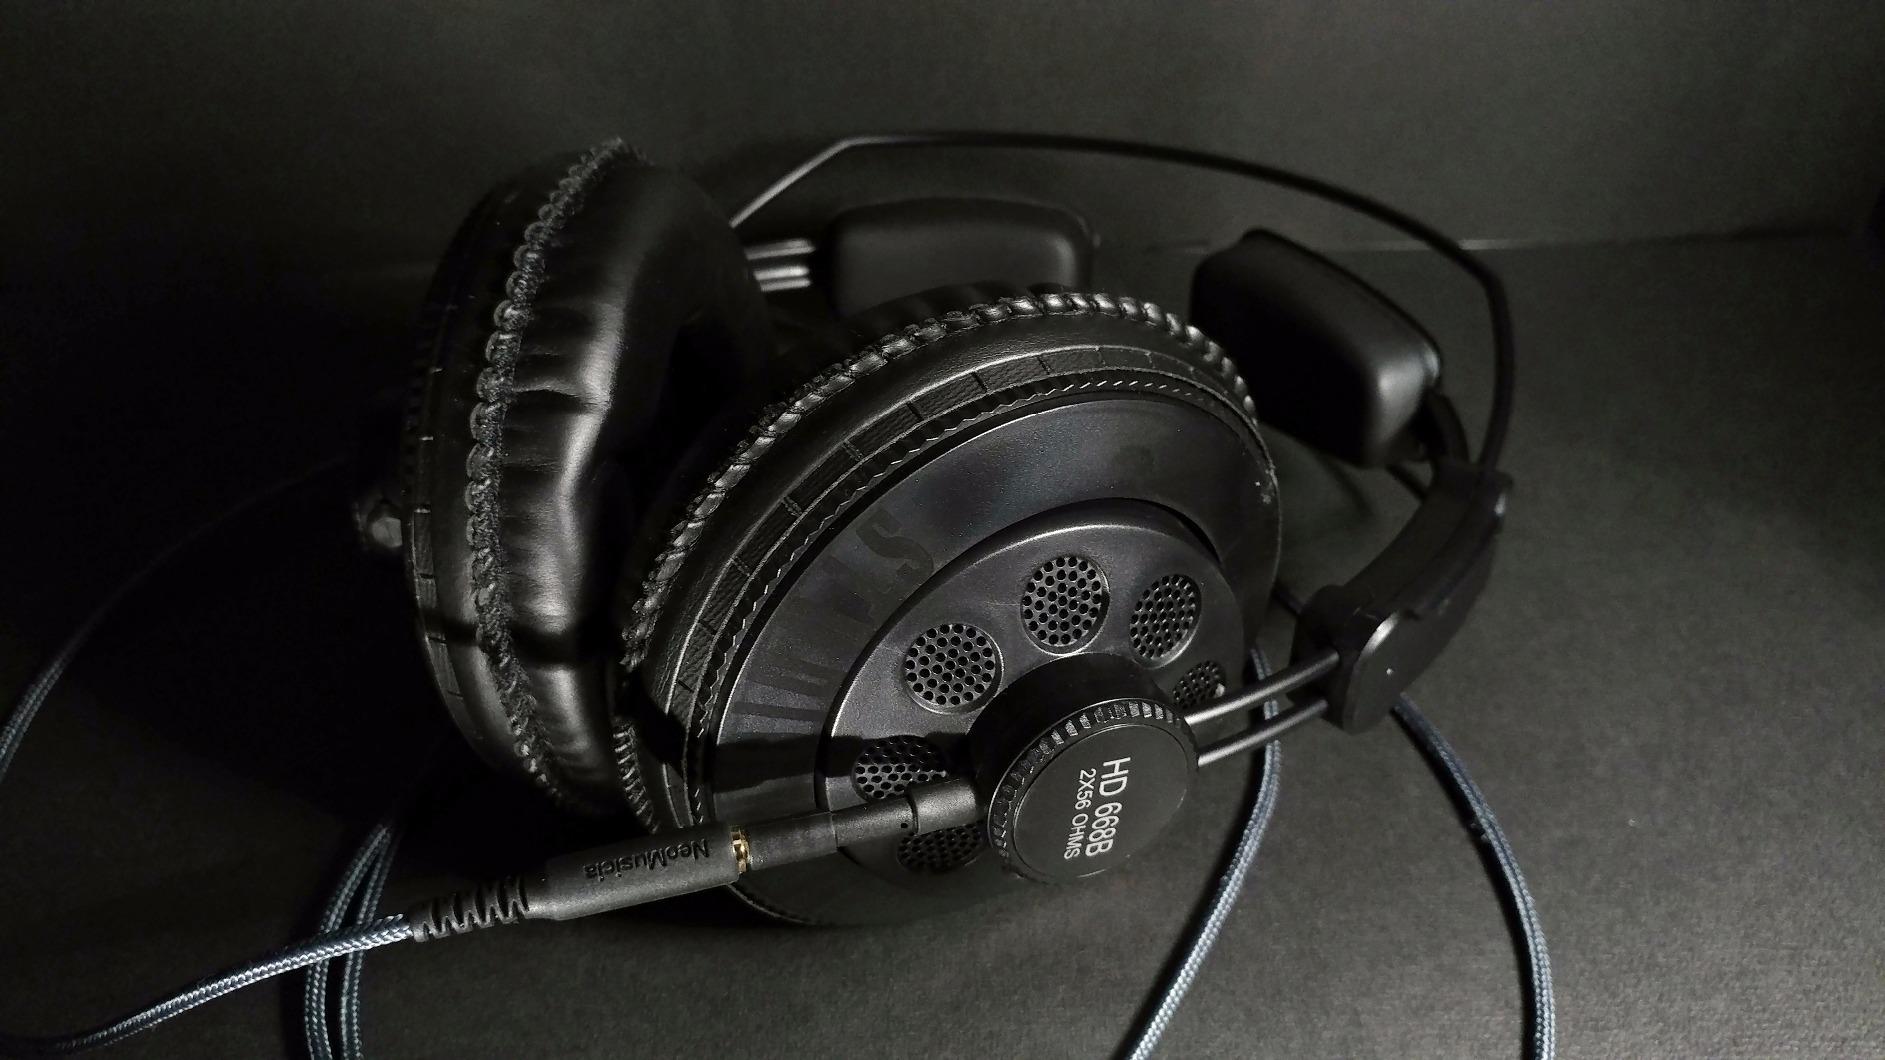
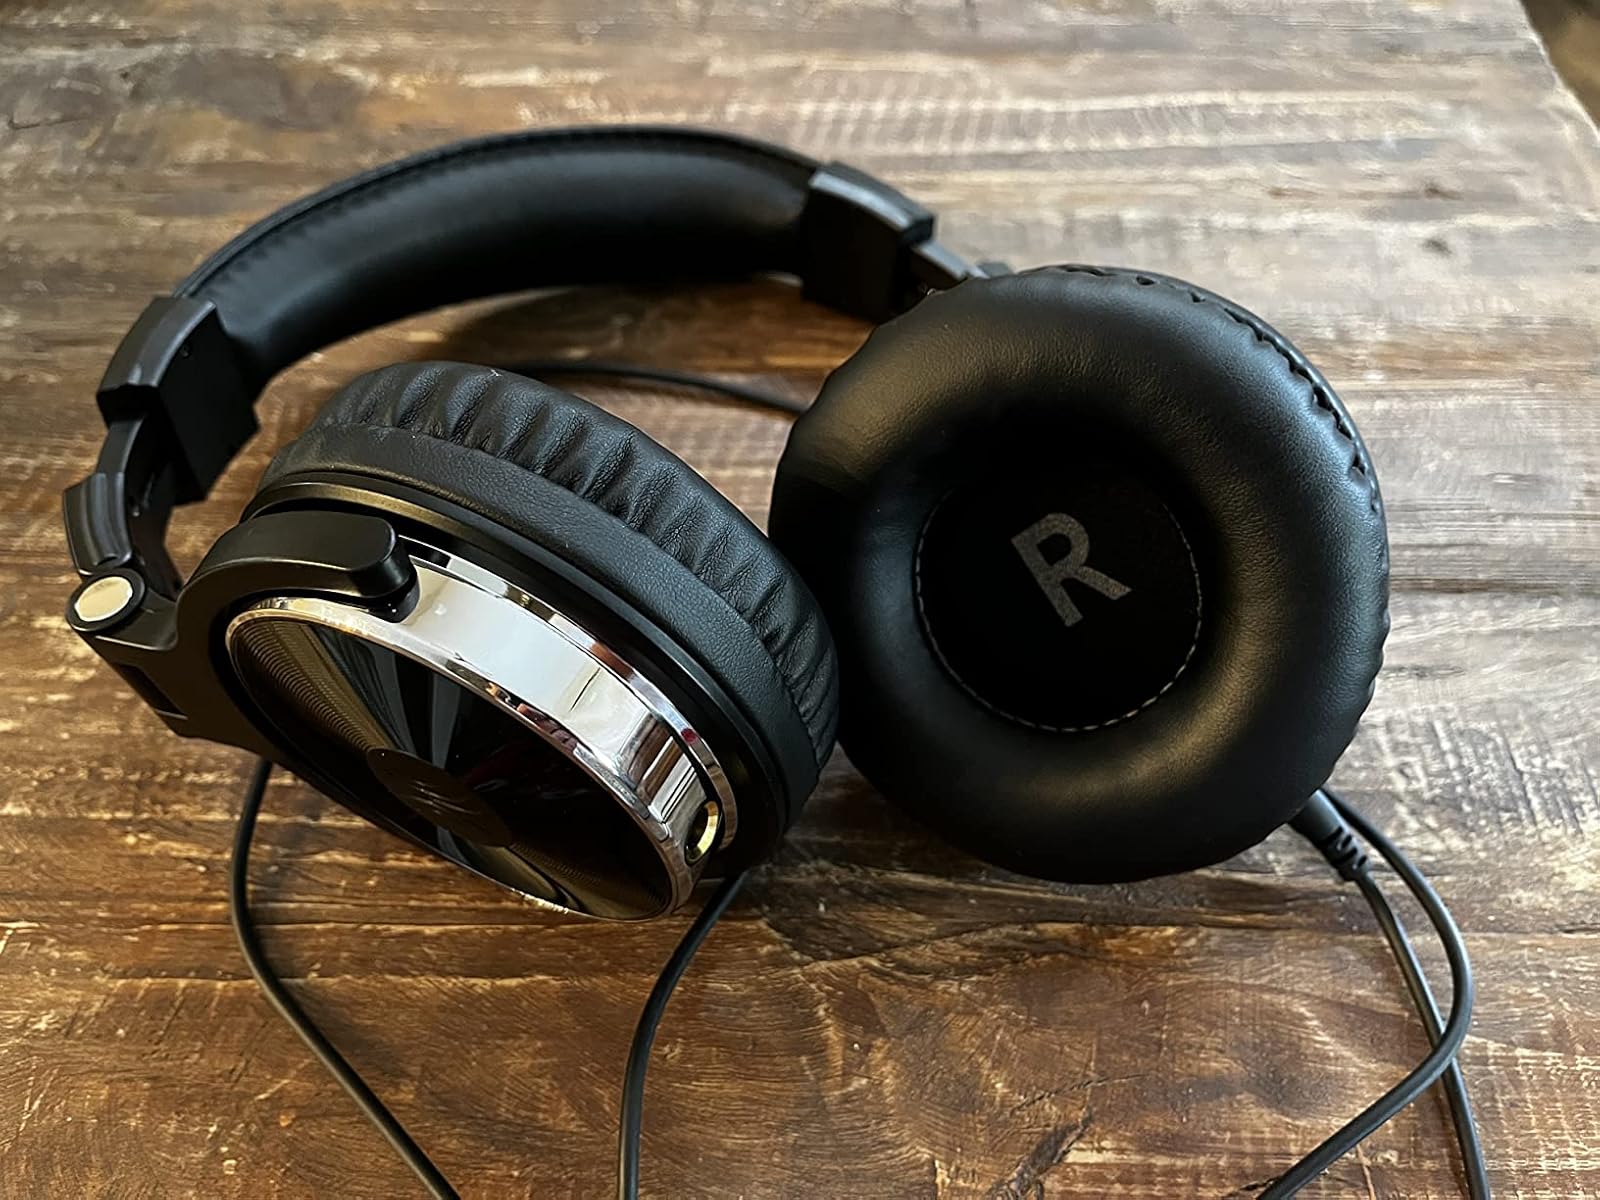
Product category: headphones
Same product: no